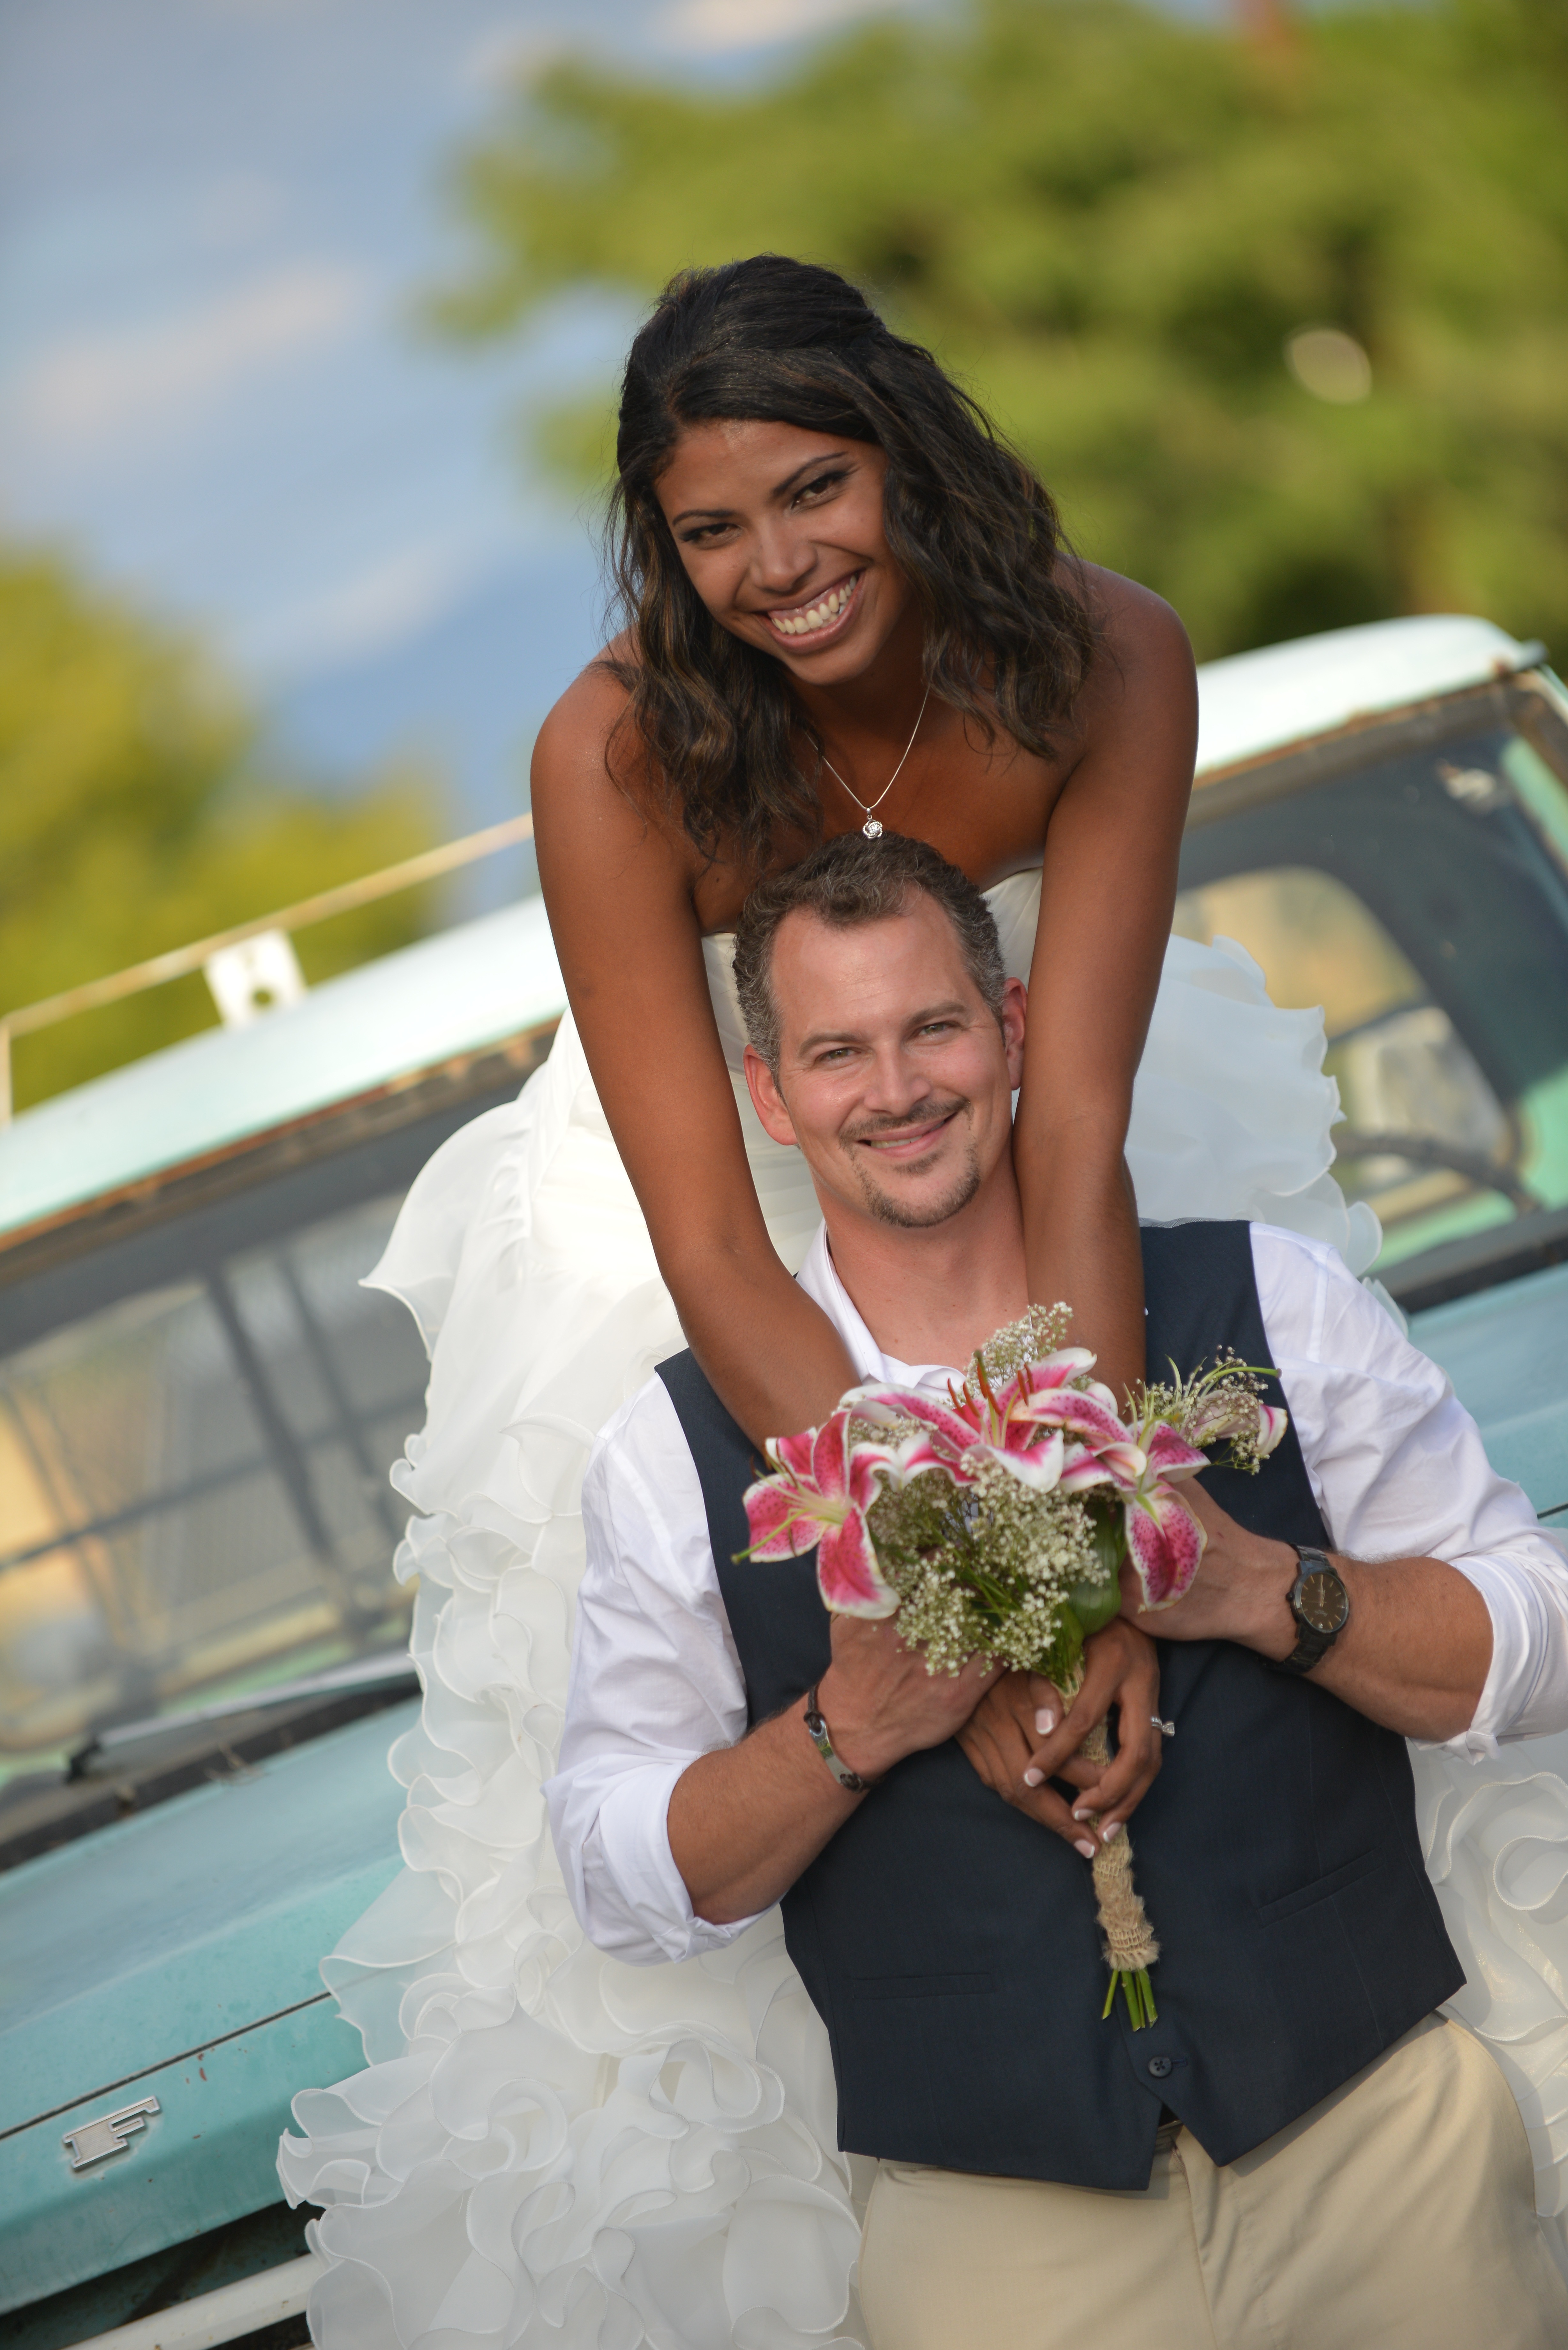
woman, photography, vintage, love, romance, romantic, wedding, bride, groom, married, marriage, ceremony, dress, happy, photograph, couple in love, wedding couple